Ringwood Brewery

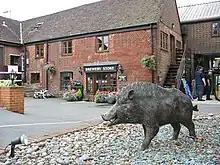
Ringwood Brewery

Ringwood Brewery is a brand of beer owned by Carlsberg Marston's Brewing Company, and was formerly a small brewery on the edge of the New Forest in Hampshire, England, near the Dorset border. It produced mainly cask ales and some bottled beers.